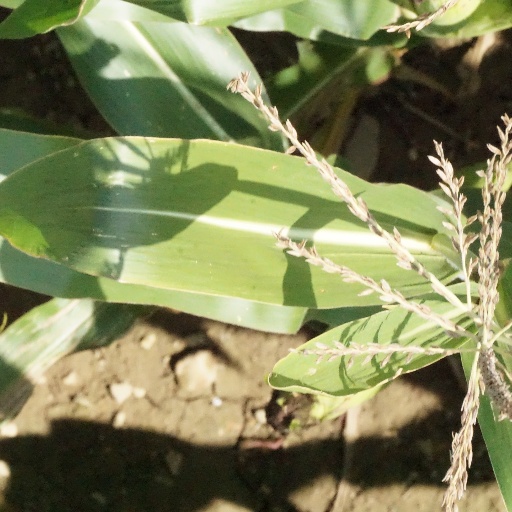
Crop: maize; corn